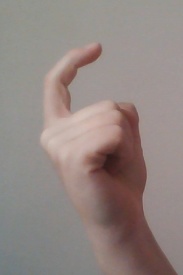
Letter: ra